Alexander's Balkan campaign

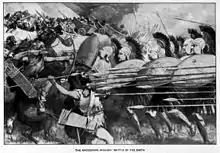
The Macedonian phalanx at the "Battle of the Carts" against the Thracians in 335 BC

Descending on the lands of the Triballians Alexander found out that their king, Syrmus, had gathered his population near the River Lyginus. Hearing of the size of the Macedonian army Syrmus retreated to Peuce Island, an island in the middle of the Danube. When the Macedonian army marched on Syrmus a second Triballian force advanced upon their rear. Alexander turned his army around and advanced on the second Triballian force. The Triballians retreated to a gorge, where they were drawn out by Alexander's light infantry. On the open ground, they were crushed by Alexander's infantry and cavalry, leaving behind 3,000 dead. Alexander brought ships up the Danube from Byzantium to use in an assault on the island. The attempts failed due to the swift current of the river, steep banks, and fierce defense. Eventually the Macedonians abandoned their attacks on Peuce and instead crossed into the territory of the Getae.